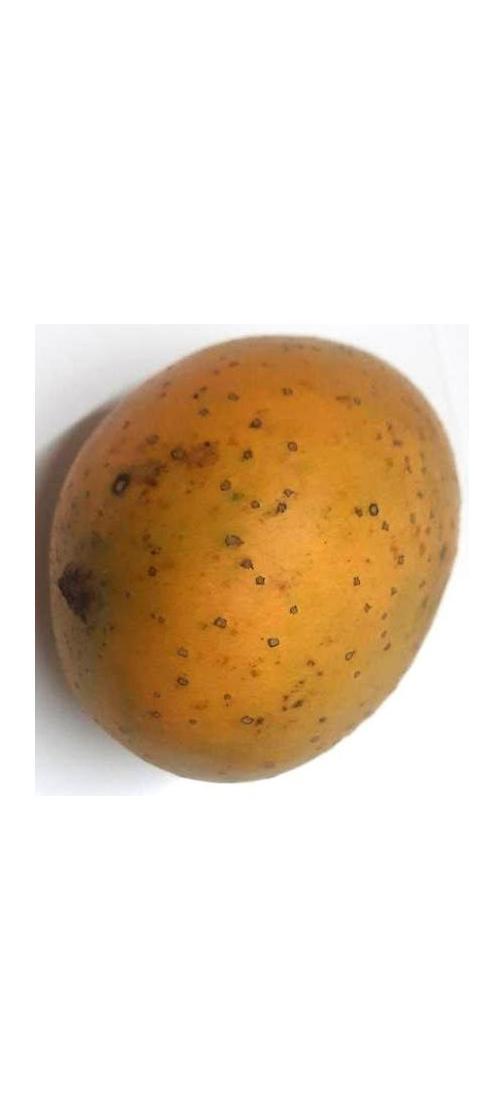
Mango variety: Gourmoti